V-Focus

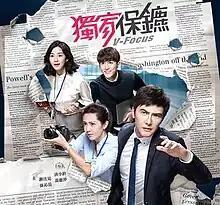
Promo poster

V-Focus is a 2016 Taiwanese television series starring Melvin Sia, , and Yorke Sun. Filming began on September 21, 2016, and is filmed as it airs. The original broadcast began on October 26, 2016, on SET Metro, airing weekdays (Monday through Friday) at 8:00 pm.